History of computing in the Soviet Union

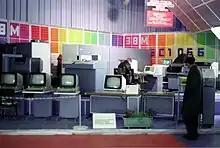
Soviet computers in 1985

By the early 1970s, the lack of common standards in peripherals and digital capacity led to a significant technological lag behind Western producers. Hardware limitations forced Soviet programmers to write programs in machine code until the early 1970s. Users were expected to maintain and repair their own hardware; local modifications made it difficult (or impossible) to share software, even between similar machines.